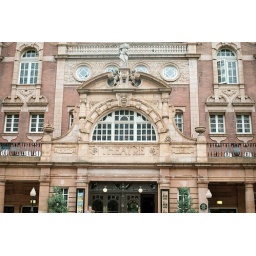
Richmond Theatre frontage, a lovely building in rich red brick and terracotta (I think). Note the lovely flame-shaped glass lamps.